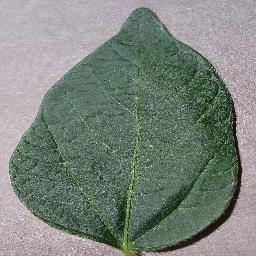
Label: Soybean___healthy